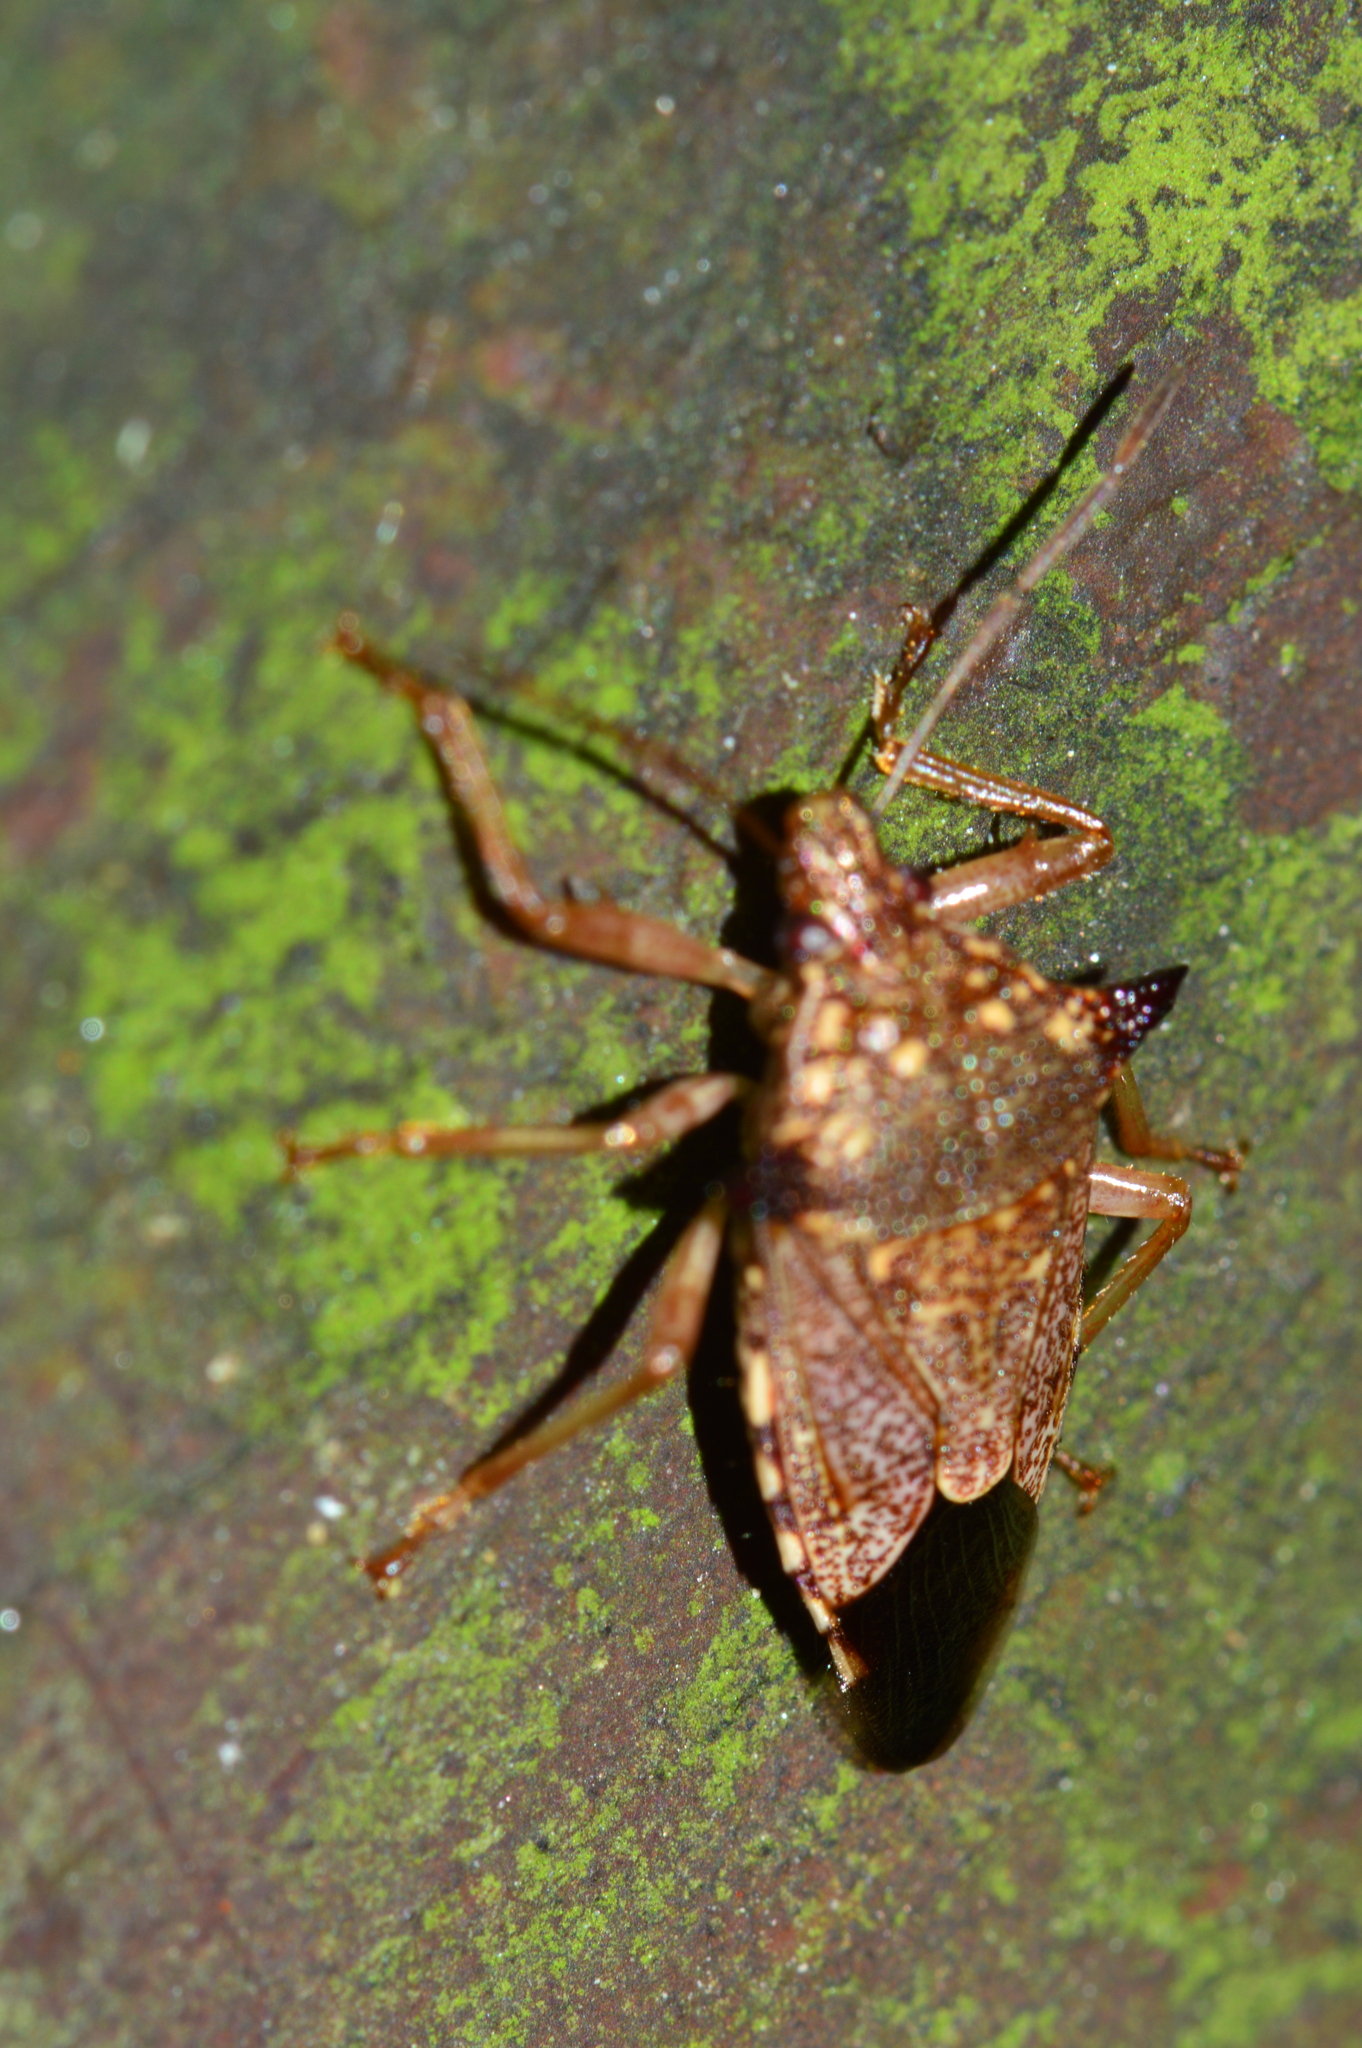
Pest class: stink_bug